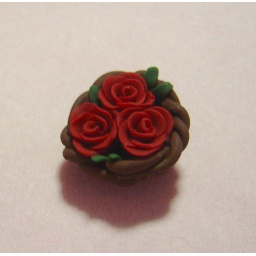
These red roses sitting in a 'woven' brown basket are created from polymer clay.